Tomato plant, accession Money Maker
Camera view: vertical (180 deg); turntable rotation: 0 degrees
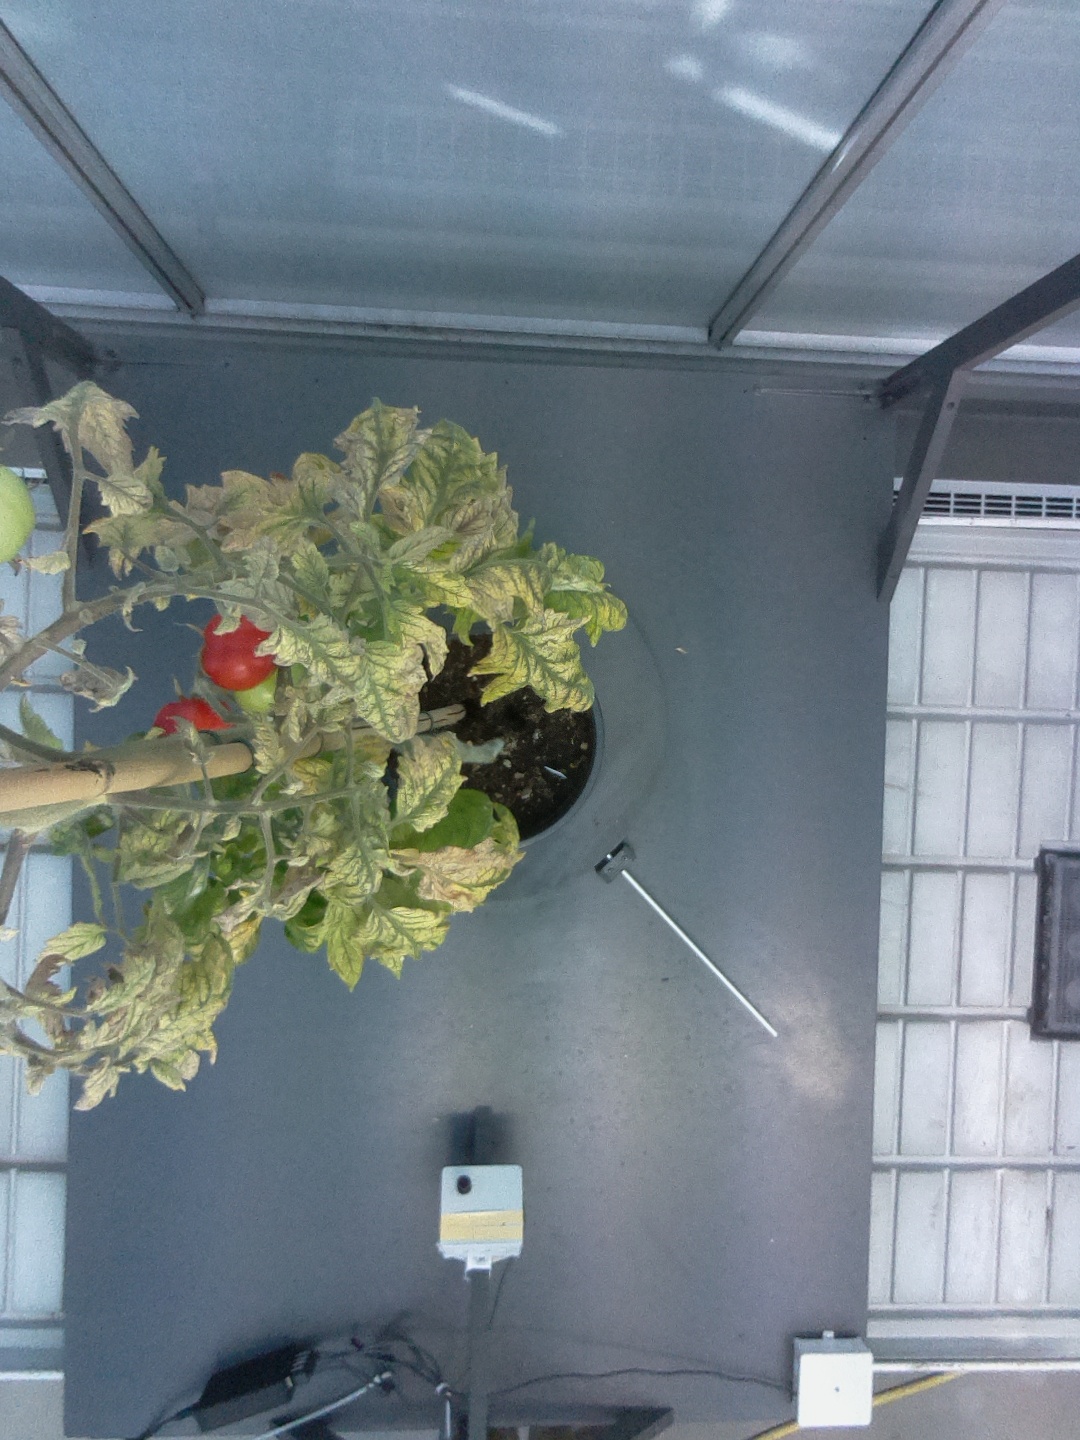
BBCH growth stage 83: 30%-40% of fruits show typical fully ripe color